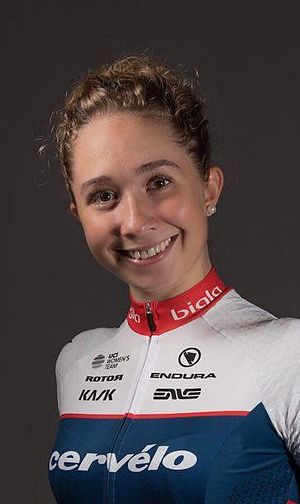
Cecilie Uttrup Ludwig
Cecilie Uttrup Ludwig er en dansk professionel cykelrytter, der kører for FDJ-Nouvelle Aquitaine-Futuroscope. Hun har tidligere kørt for Team BMS BIRN og Team Rytger. I 2017 skiftede hun til Cervélo-Bigla Pro Cycling.